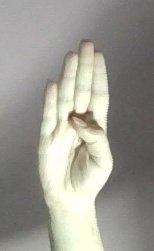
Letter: kaaf